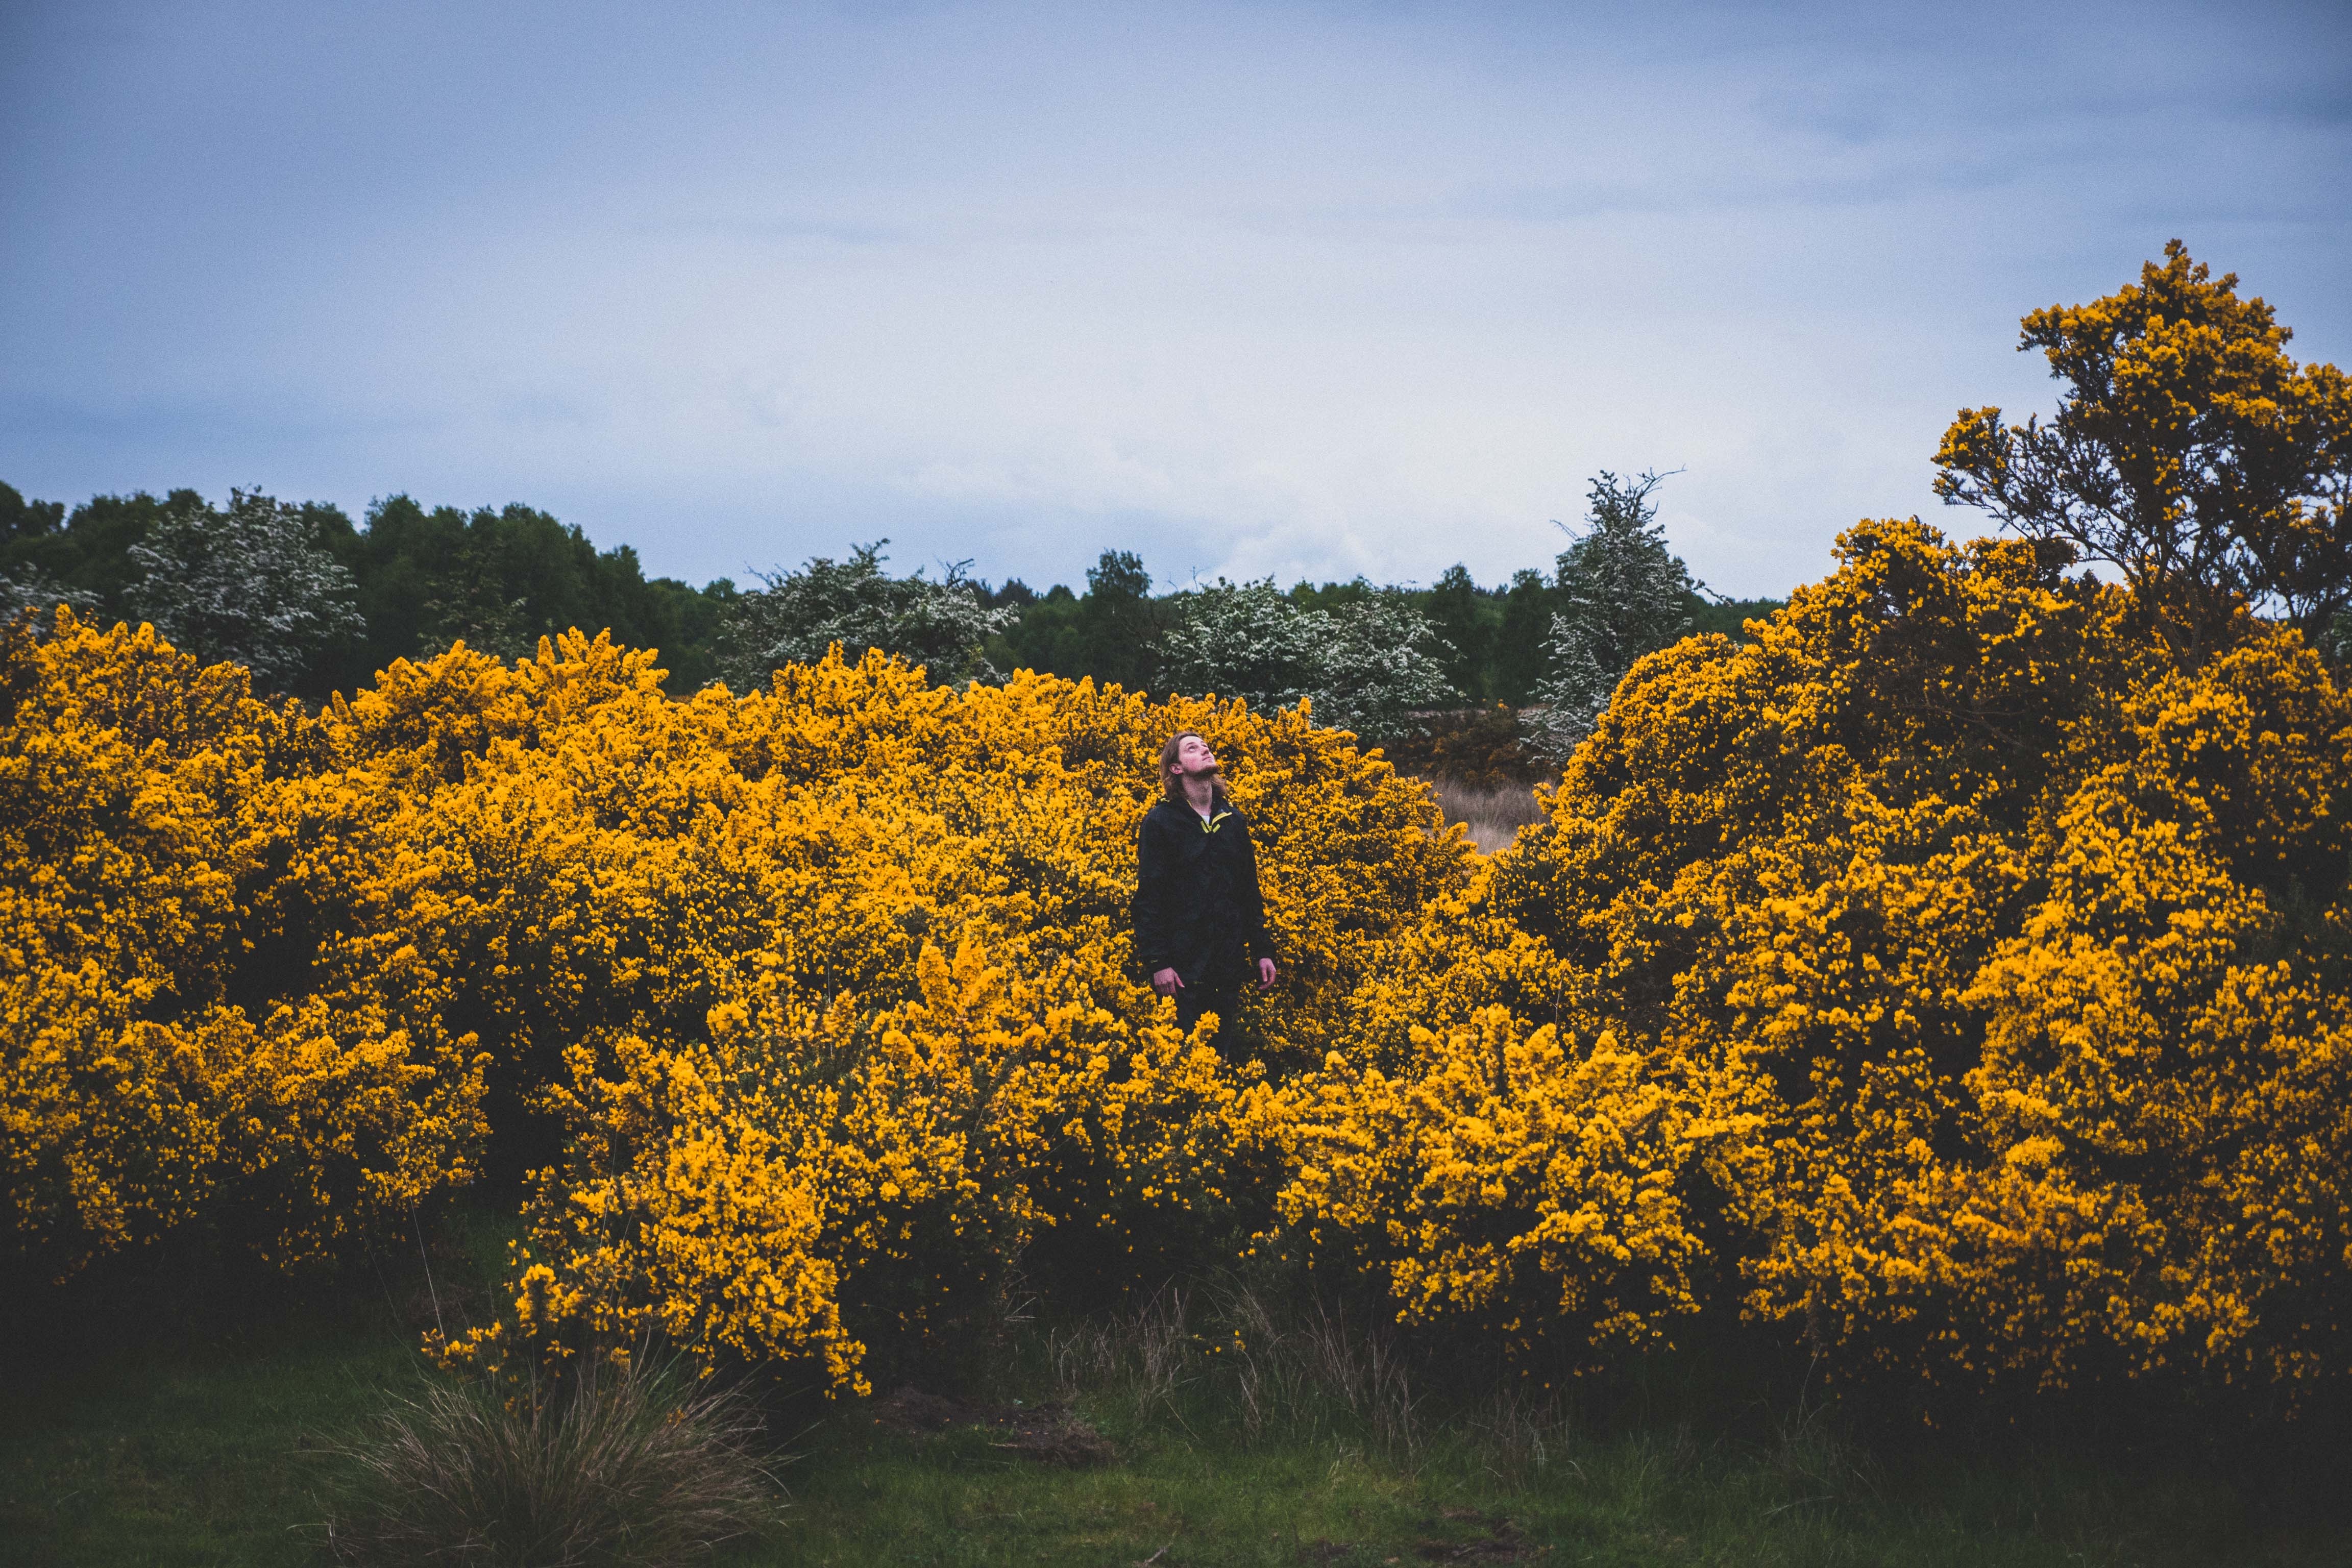
landscape, tree, nature, mountain, plant, sky, sunset, field, meadow, sunlight, morning, leaf, hill, flower, autumn, yellow, flora, season, wildflower, rural area, atmospheric phenomenon, woody plant